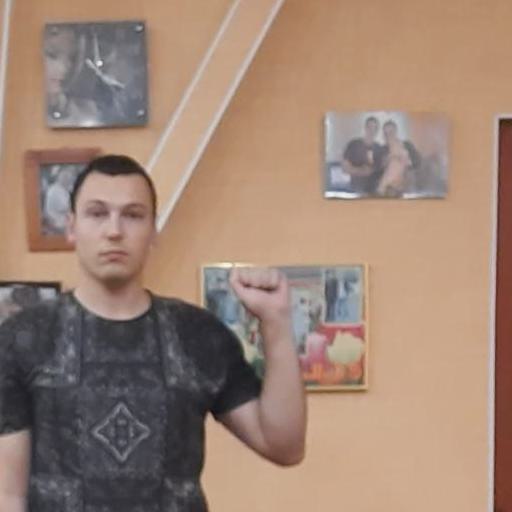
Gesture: fist